Education in Puerto Rico

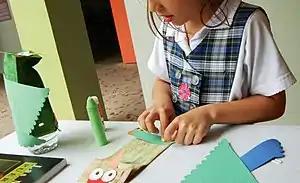
Elementary school student working on a Puerto Rican parrot activity

The first school in Puerto Rico was the "Escuela de Gramática". The school was established by Bishop Alonso Manso in 1513, in the area where the Cathedral of San Juan was to be constructed. The school was free of charge and the courses taught were art, history, Latin language, literature, philosophy, science and theology.